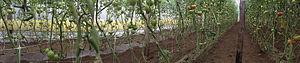
Un filet de palissage ou filet à ramer, est un type de filet utilisé en horticulture.